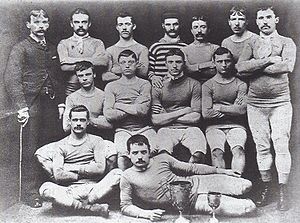
Blackburn Olympic F.C. / Historie / Oprettelsen og de første år
Olympic-holdet fra 1882 fremviser de to trofæer, klubben havde vundet i dens første fire år.
Blackburn Olympic FC var en fodboldklub i Blackburn, England, der eksisterede i slutningen af 1800-tallet. På trods af at klubben kun eksisterede lidt over et årti, satte den markante aftryk i den engelske fodboldhistorie i 1883, da den som den første klub fra Nordengland og den første arbejderklub vandt landets fornemste turnering, FA Cup'en. Turneringen var indtil da udelukkende blevet vundet af rige amatørklubber fra det sydøstlige England, og Olympic's sejr var begyndelsen på fodboldens overgang fra en fritidsbeskæftigelse for overklassen til en professionel sport.